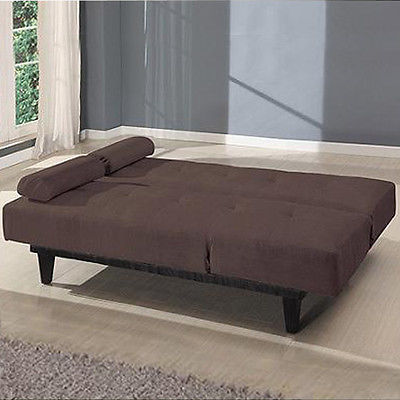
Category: sofa